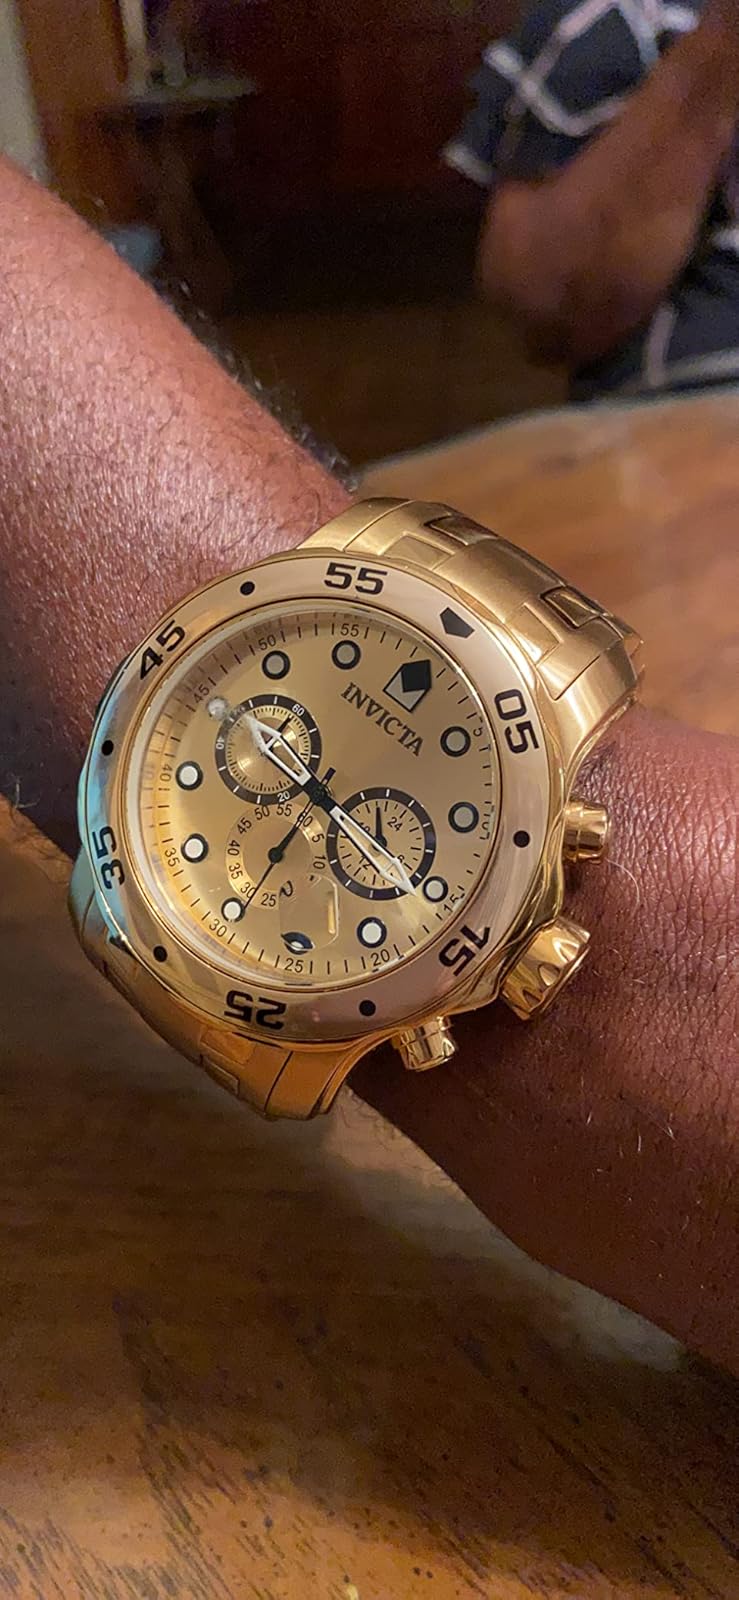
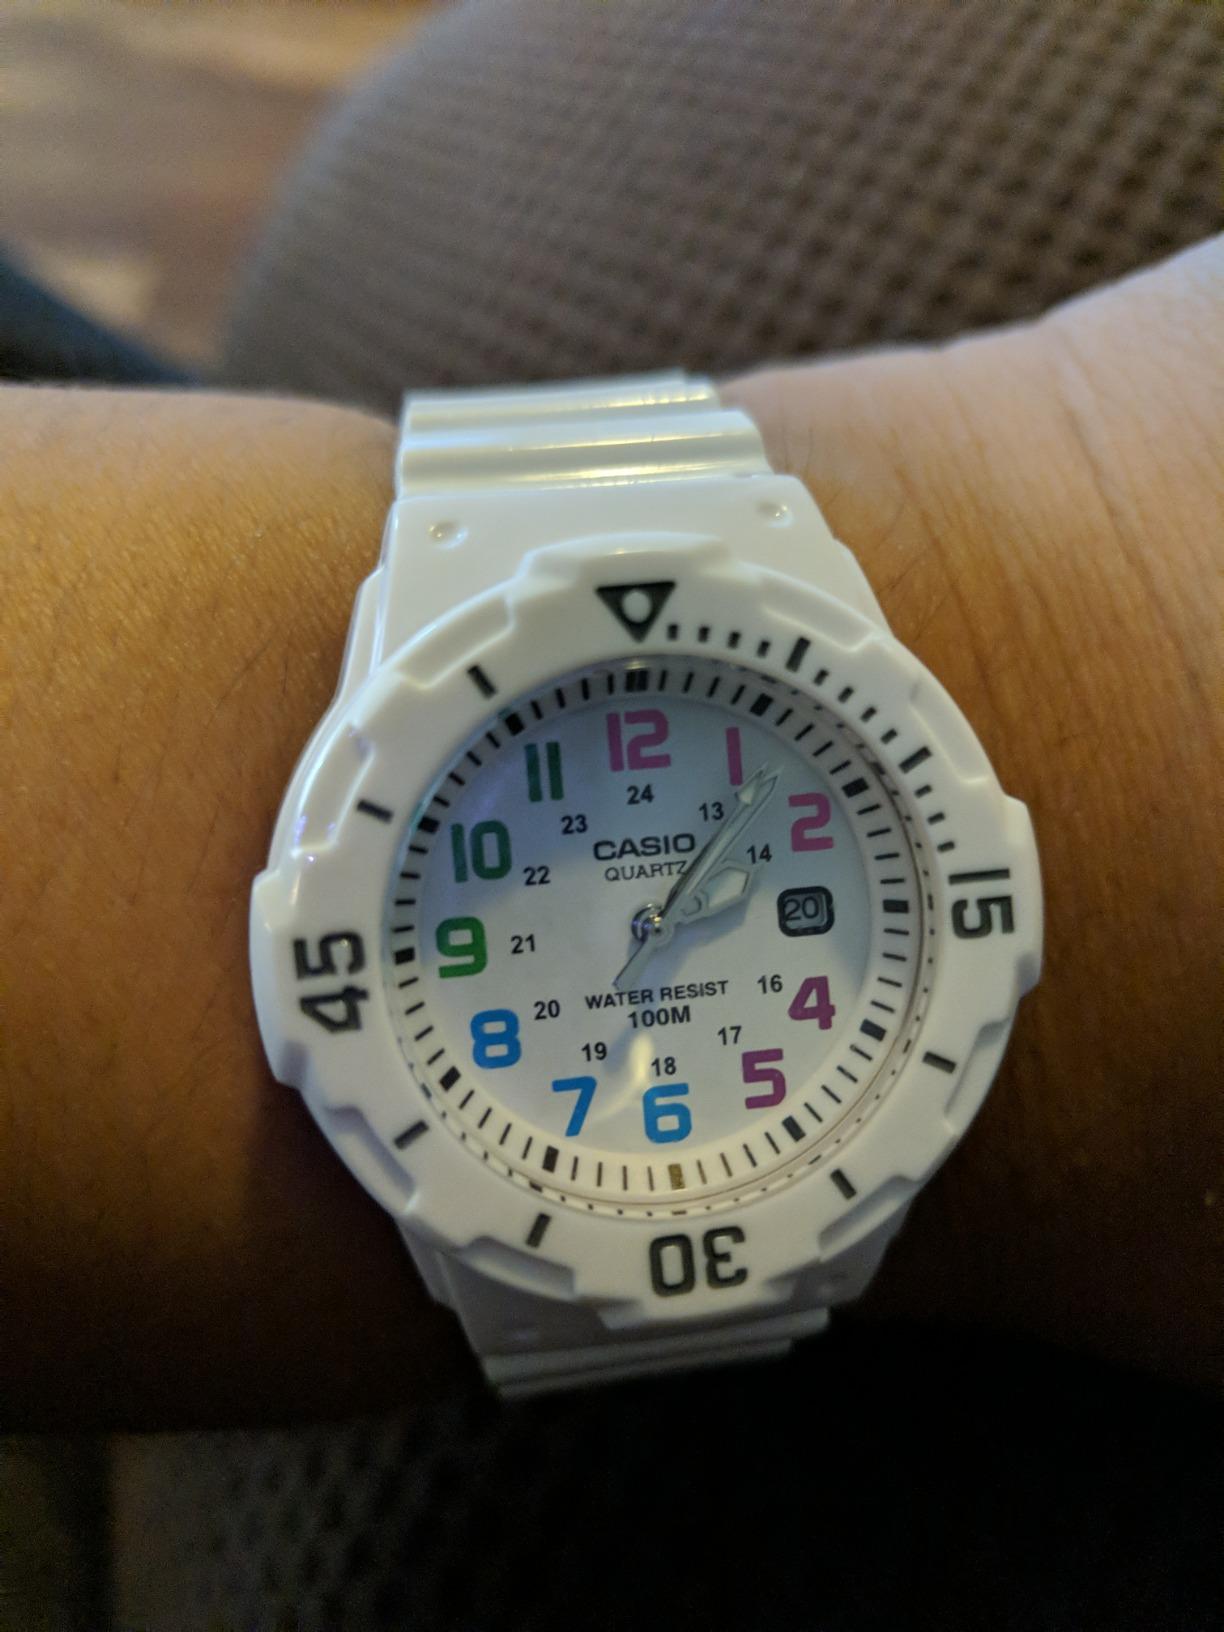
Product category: accessories_watch
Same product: no